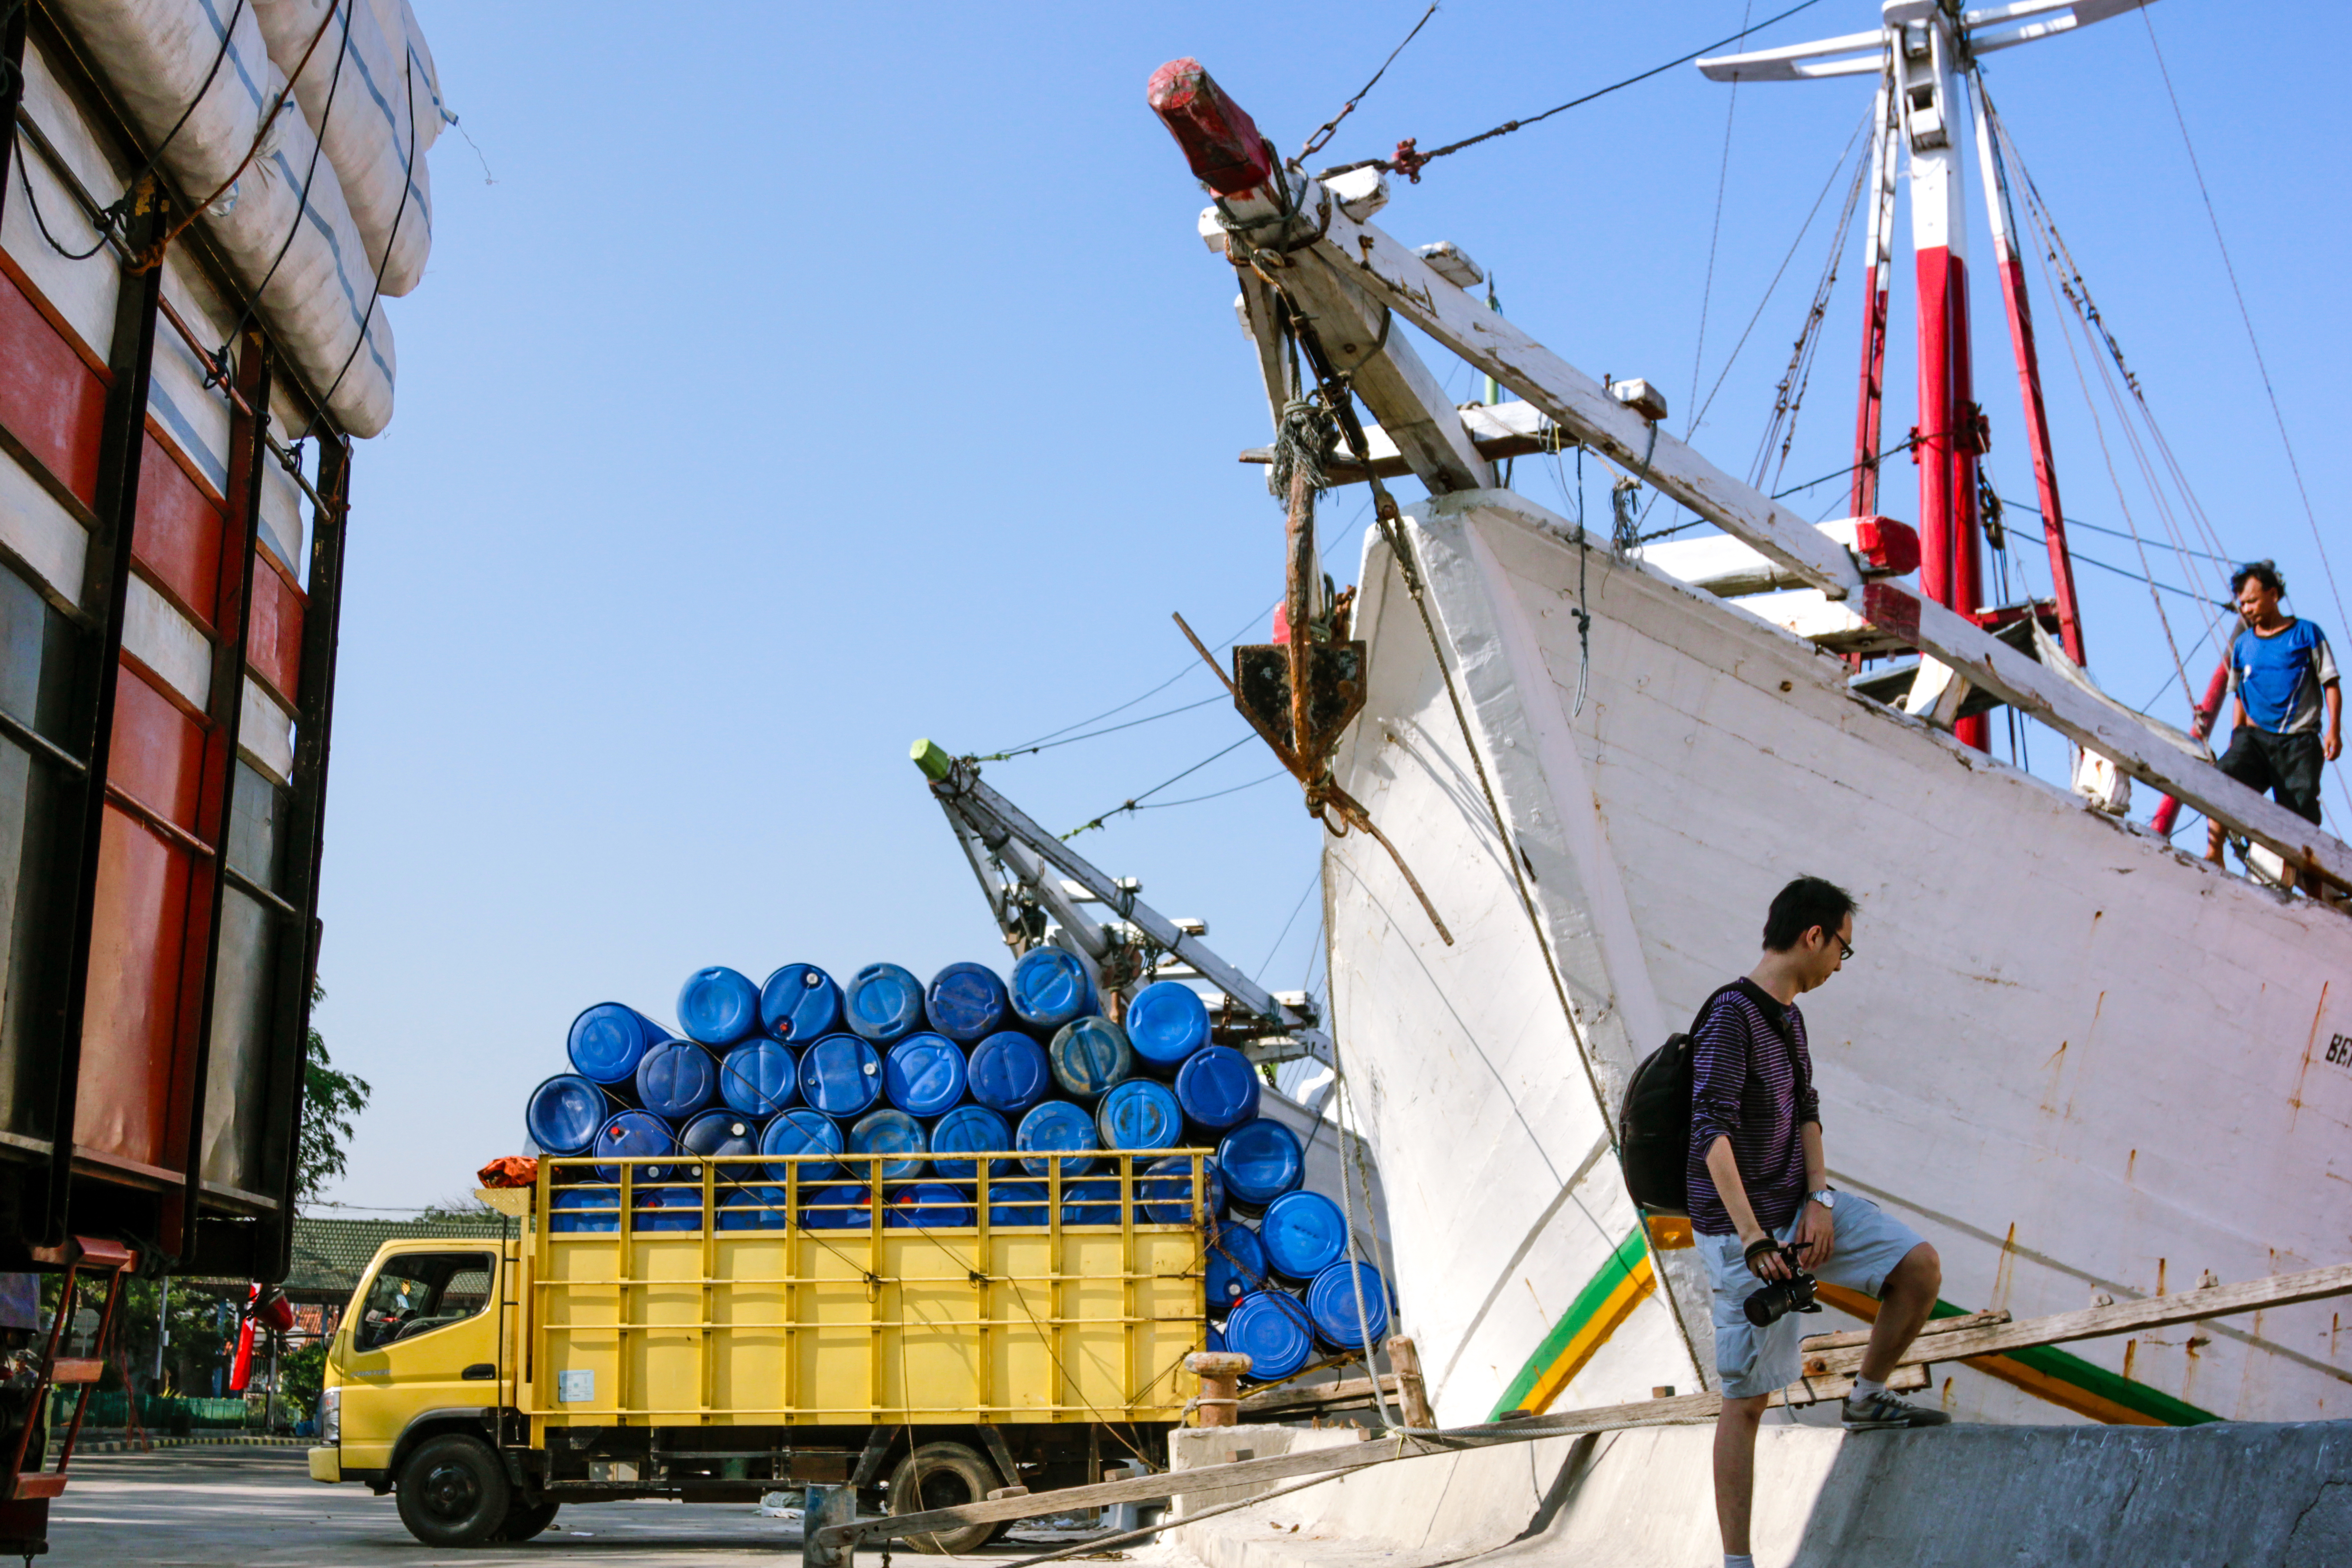
boat, ship, vehicle, mast, watercraft